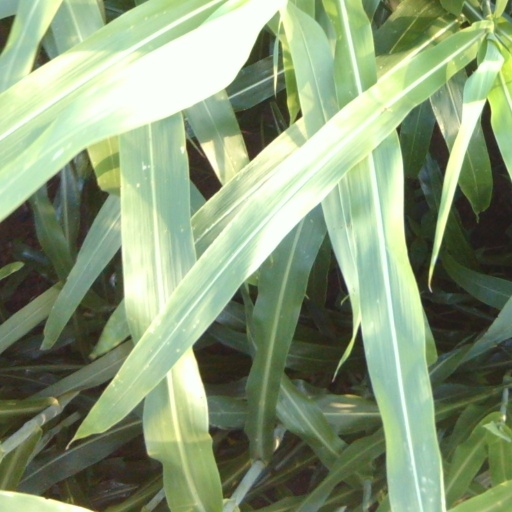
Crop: sorghum